Ram Narayan discography

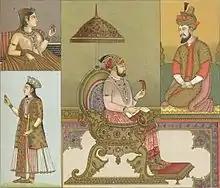
Album cover for the 2002 release "Ragas Alhaiya Bilaval & Mishra Bhairavi", originally by Auguste Racinet (1825–1893)

Ram Narayan began to record music when he played on three solo 78 rpm gramophone records for His Master's Voice in 1950 and recorded an early 10 inch LP album in Mumbai in 1951. Over the following decades Narayan had numerous solo recordings published.